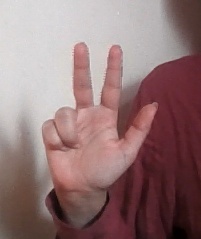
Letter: al